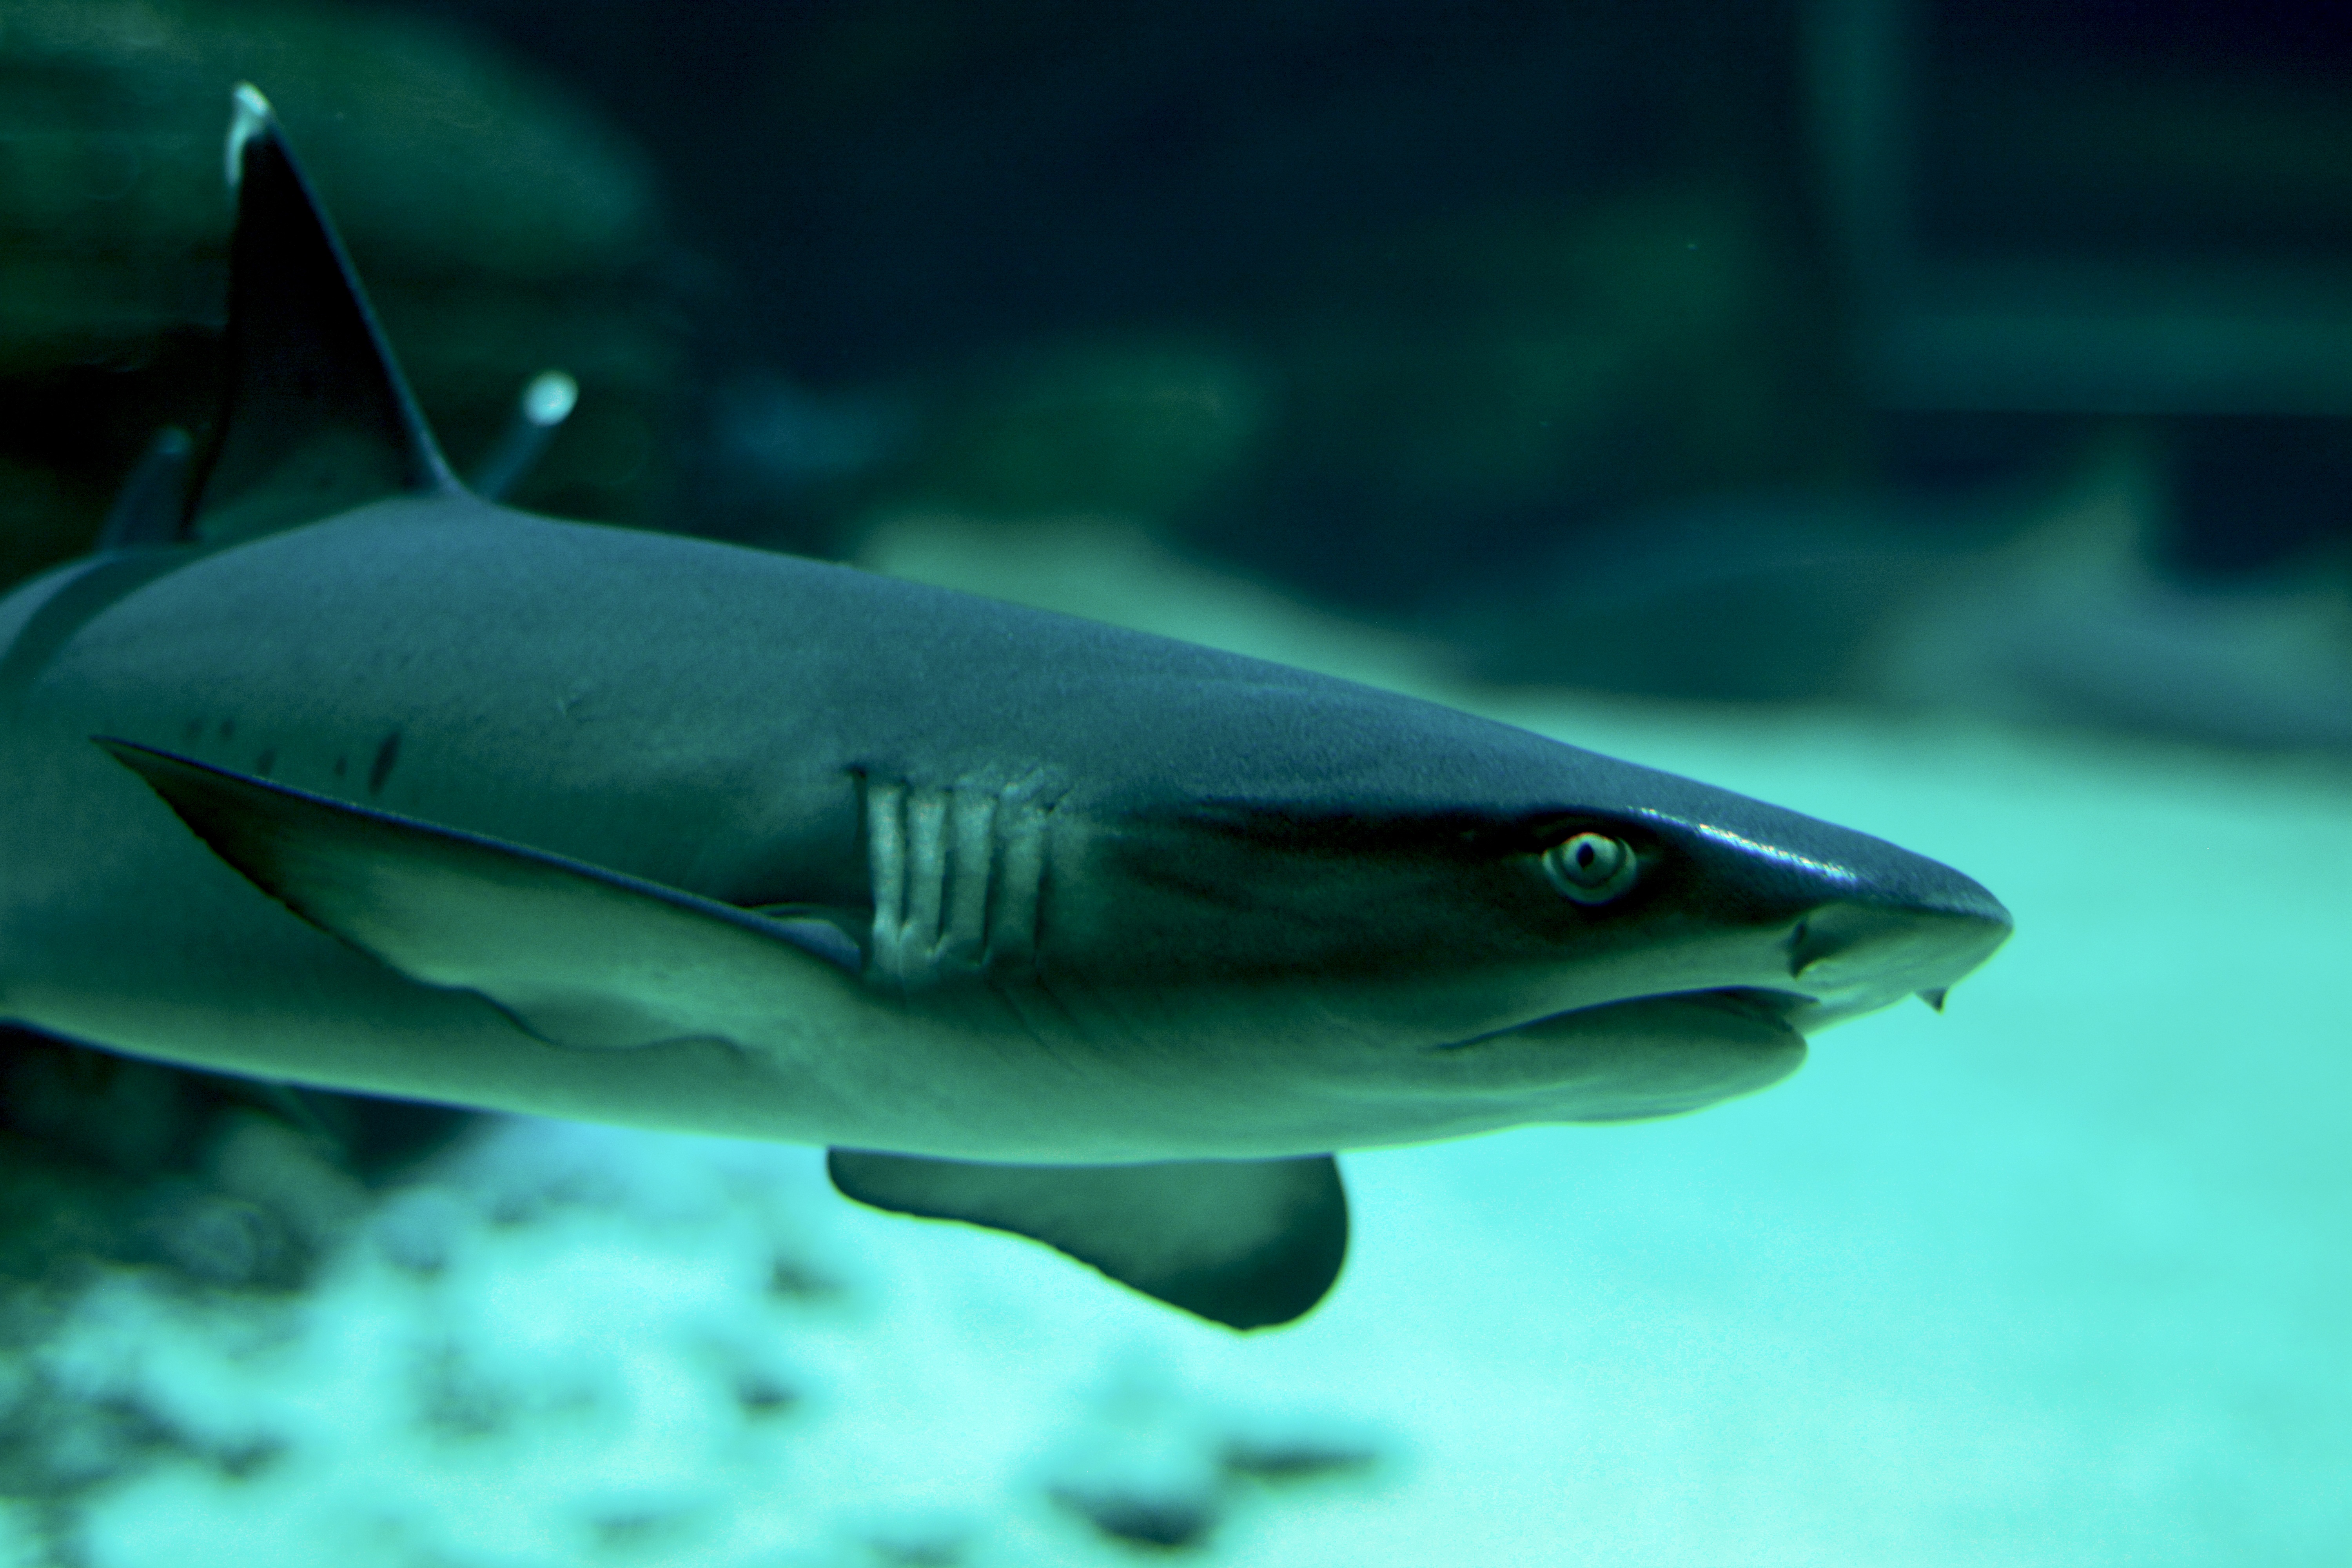
sea, water, ocean, underwater, blue, fish, shark, fin, cool image, cool photo, ecosystem, hai, organism, marine biology, requiem shark, carcharhiniformes, tiger shark, cartilaginous fish, great white shark, lamniformes, lamnidae, squaliformes